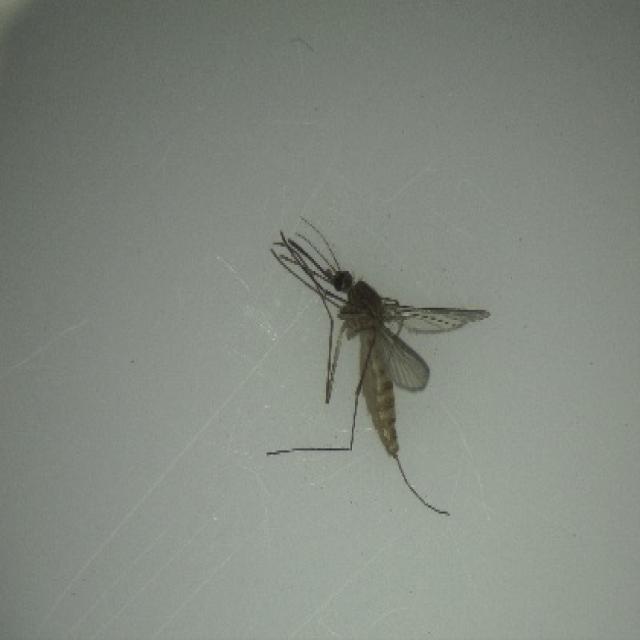
Species: culex_pipiens